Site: brandenburg
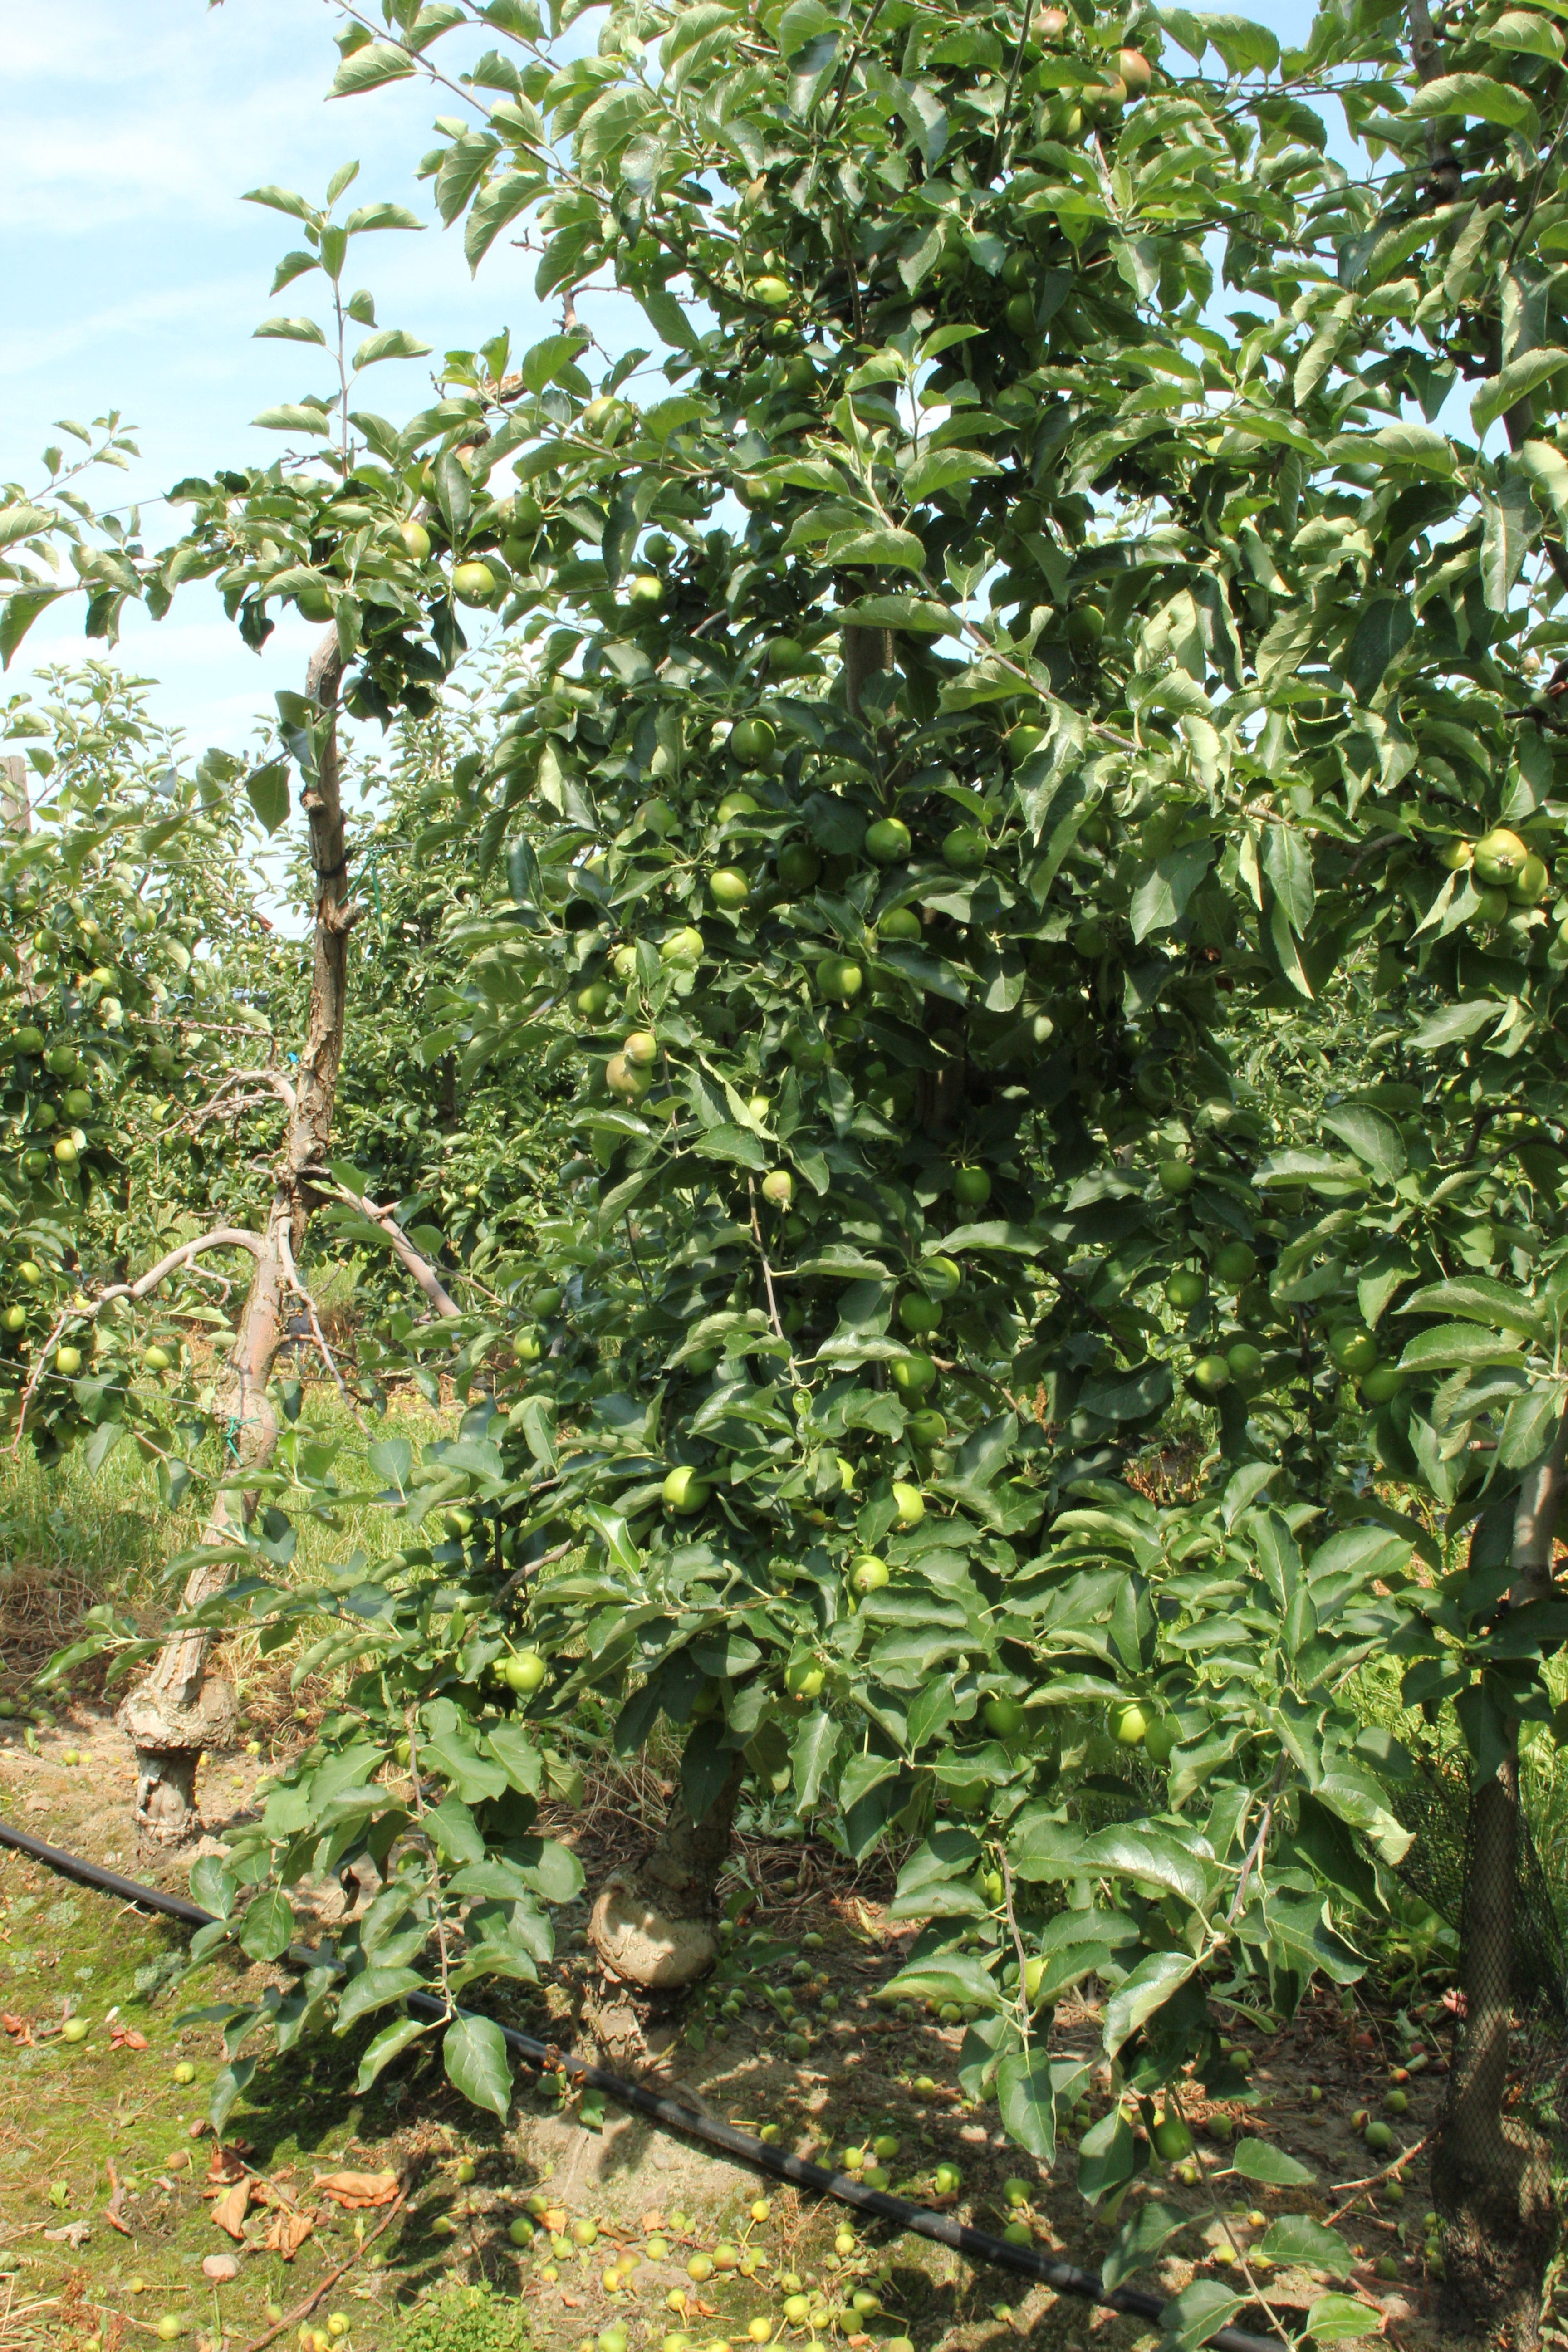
Growth stage (BBCH 74): Development of fruit